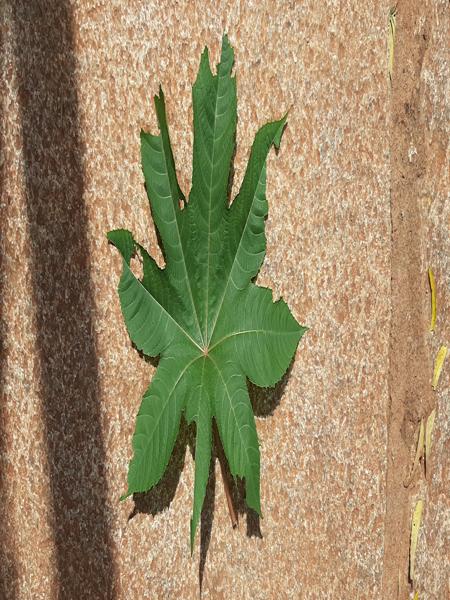
Plant: Castor